Cluster (novels)

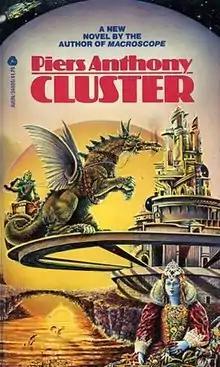
First edition of series (publ. Avon Books) Cover artist: Ron Walotsky

Cluster is a series of science fiction novels by Piers Anthony. Anthony originally conceived of and wrote the series as a trilogy but later added two additional volumes.